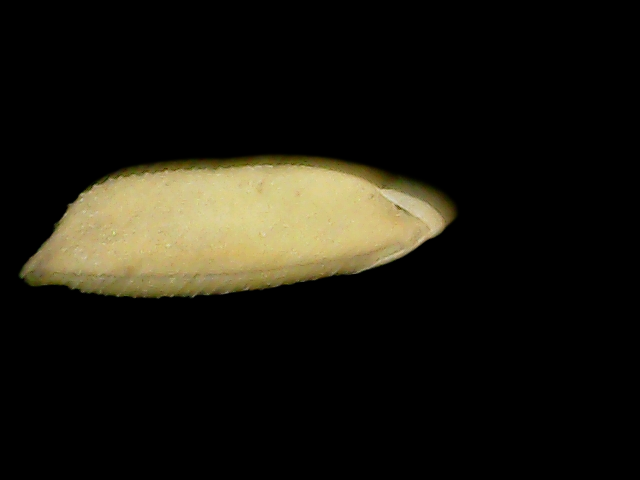
Rice variety: Binadhan23